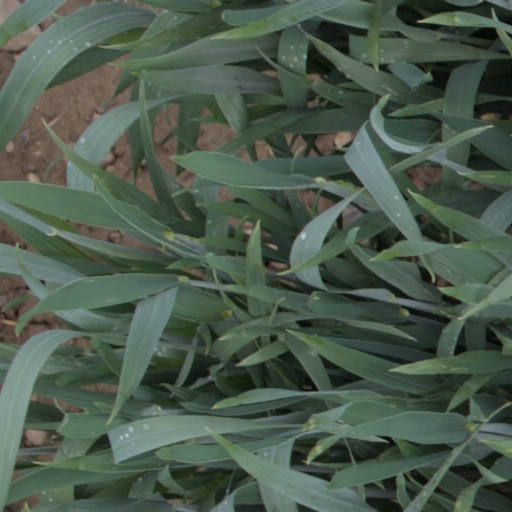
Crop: wheat